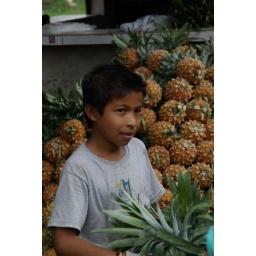
Young boy unloading pineapples in Guatemala